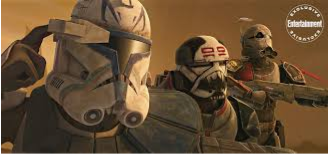
Portrait style: Cartoon Portrait